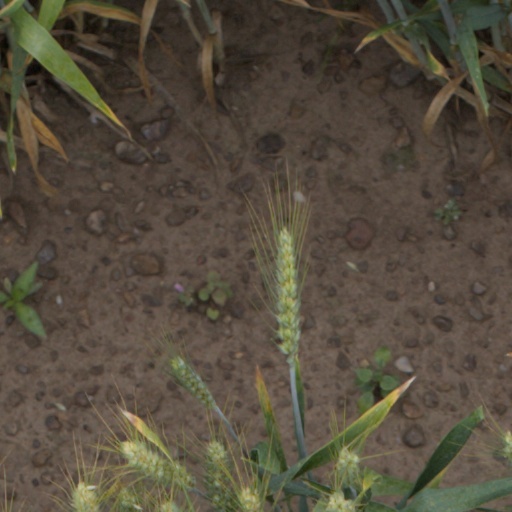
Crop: wheat